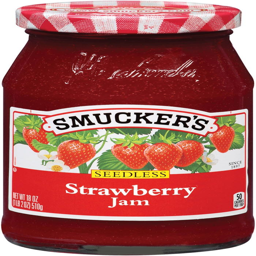
most jams are salt - free , and do not contain colouring or dyes .